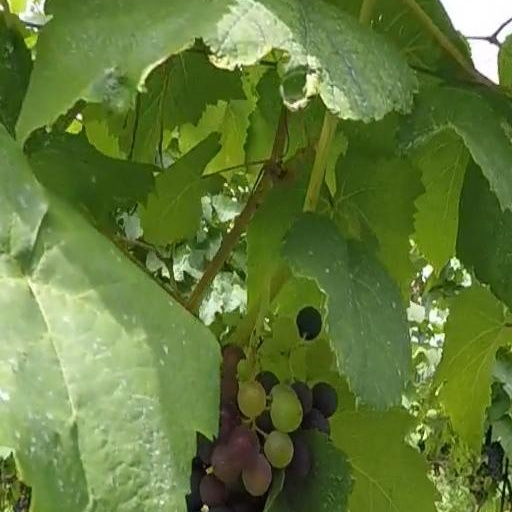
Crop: grape